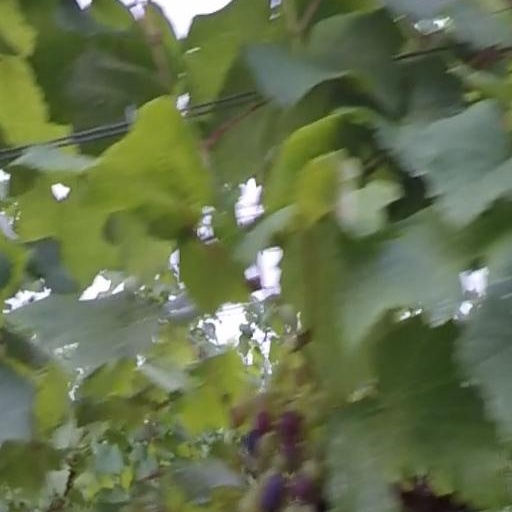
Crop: grape